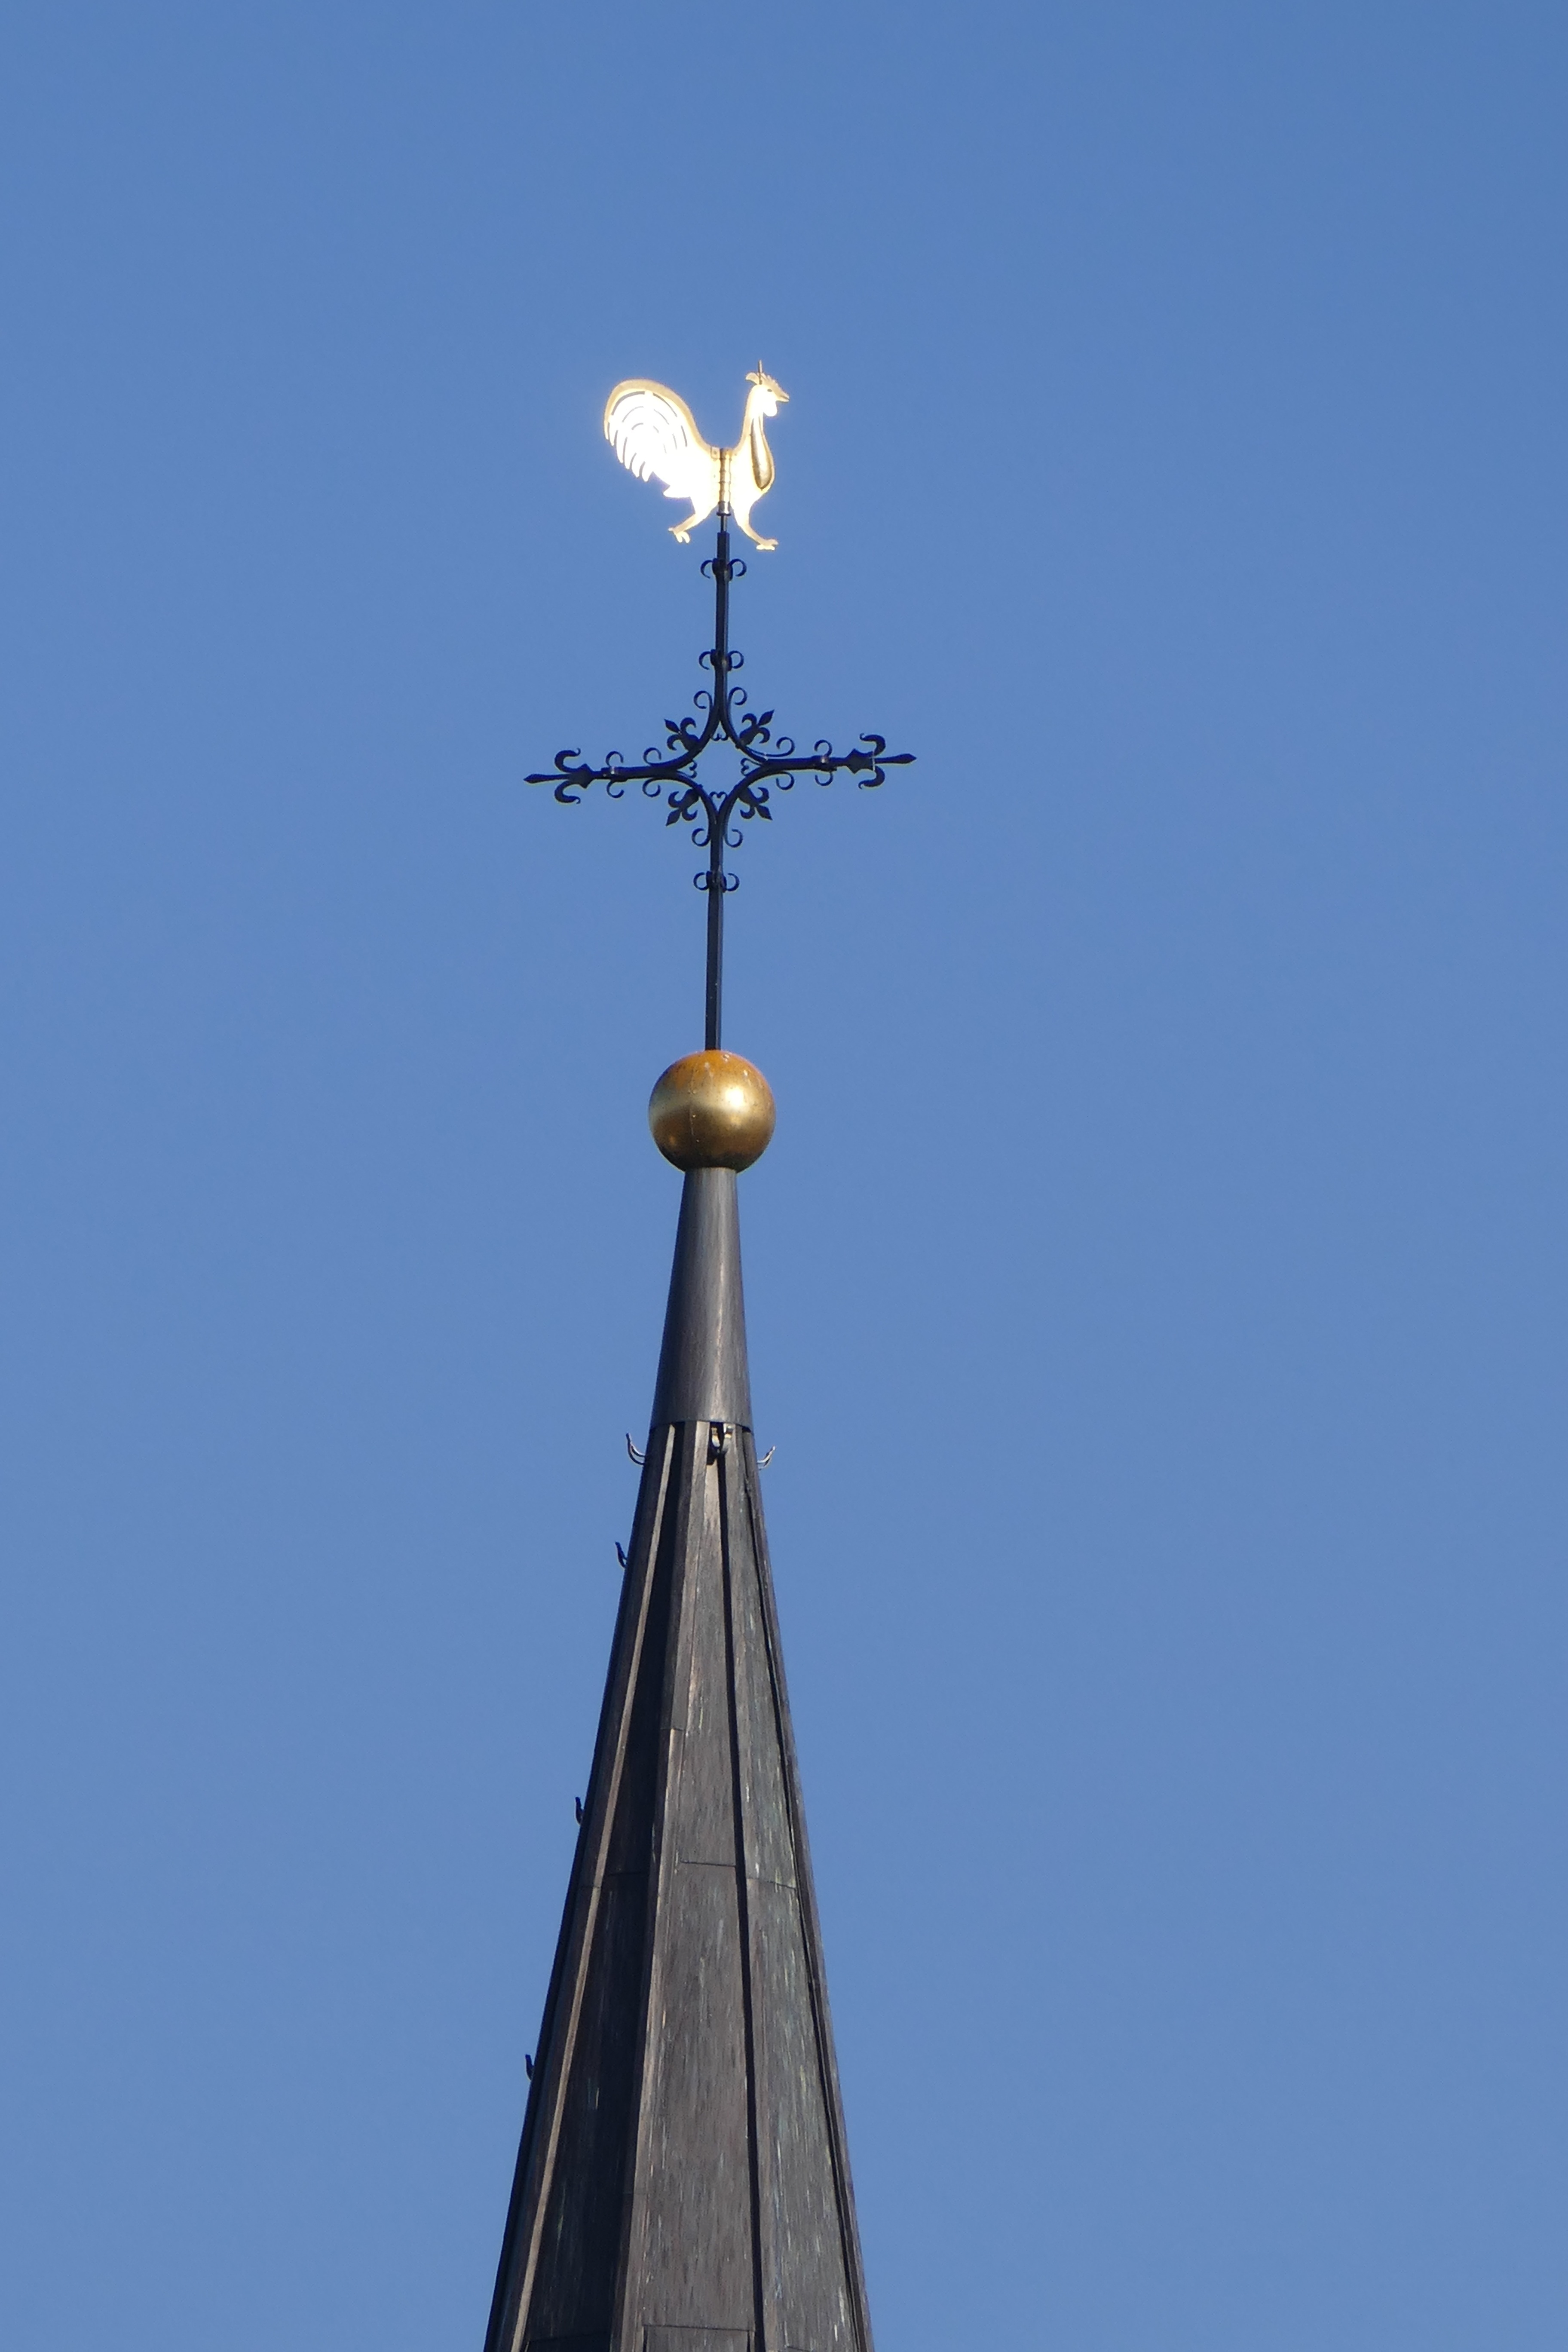
sky, windmill, wind, golden, tower, mast, blue, wind turbine, street light, lighting, blue sky, great, spire, steeple, bright, light fixture, hahn